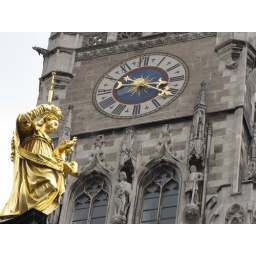
The clock tower (glockenspiel) consists of 43 bells and 32 life-sized figures, which are right above the clock.